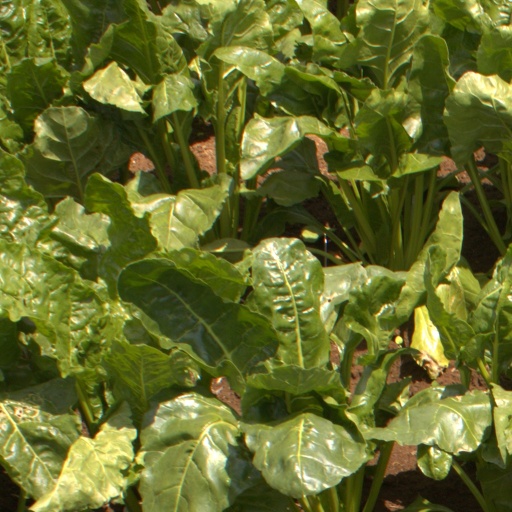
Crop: sugar beet